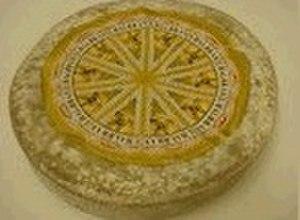
La mizotte est un fromage au lait de vache à pâte solubilisée, à croûte lavée au vin blanc, fabriquée à Saint-Michel-en-l'Herm par les fromageries Lescure appartenant au groupe Bongrain.